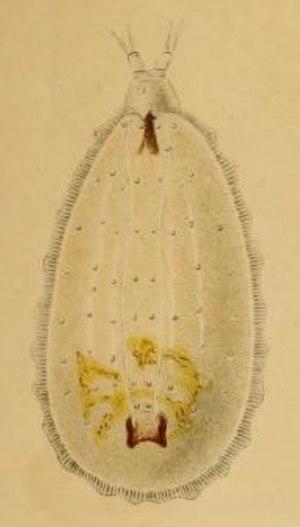
Larve de Microdon Eggeri - juste éclose - vue dorsale (Synonyme valide = Microdon mutabilis)